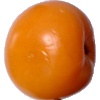
Label: Tomato Yellow 1